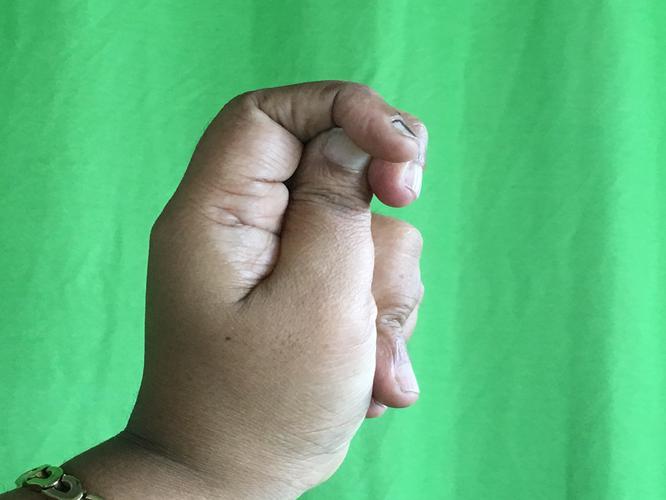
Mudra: Katakamukha_2
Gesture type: single_hand